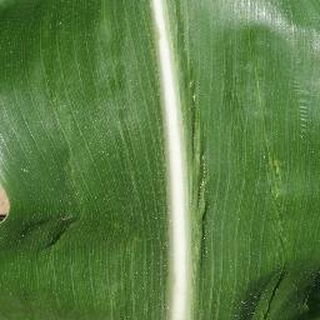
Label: healthy_corn